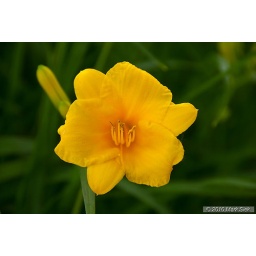
Just a simple yellow flower I saw while taking a hike in the OPPD Arboretum, Omaha, Nebraska